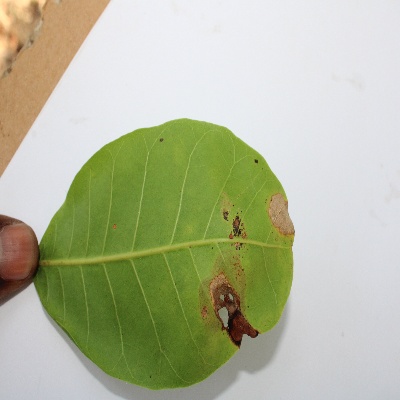
Crop: Cashew
Condition: leaf miner